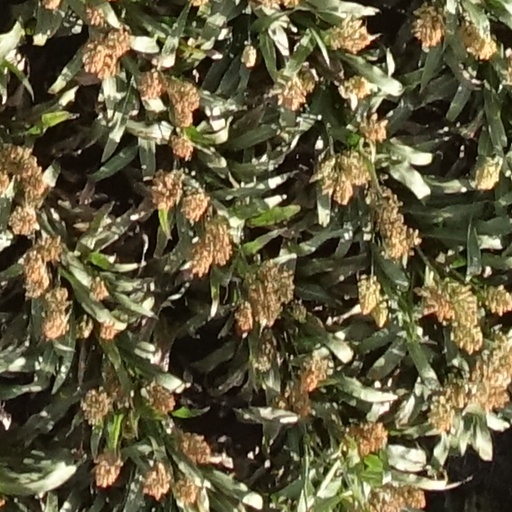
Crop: sorghum